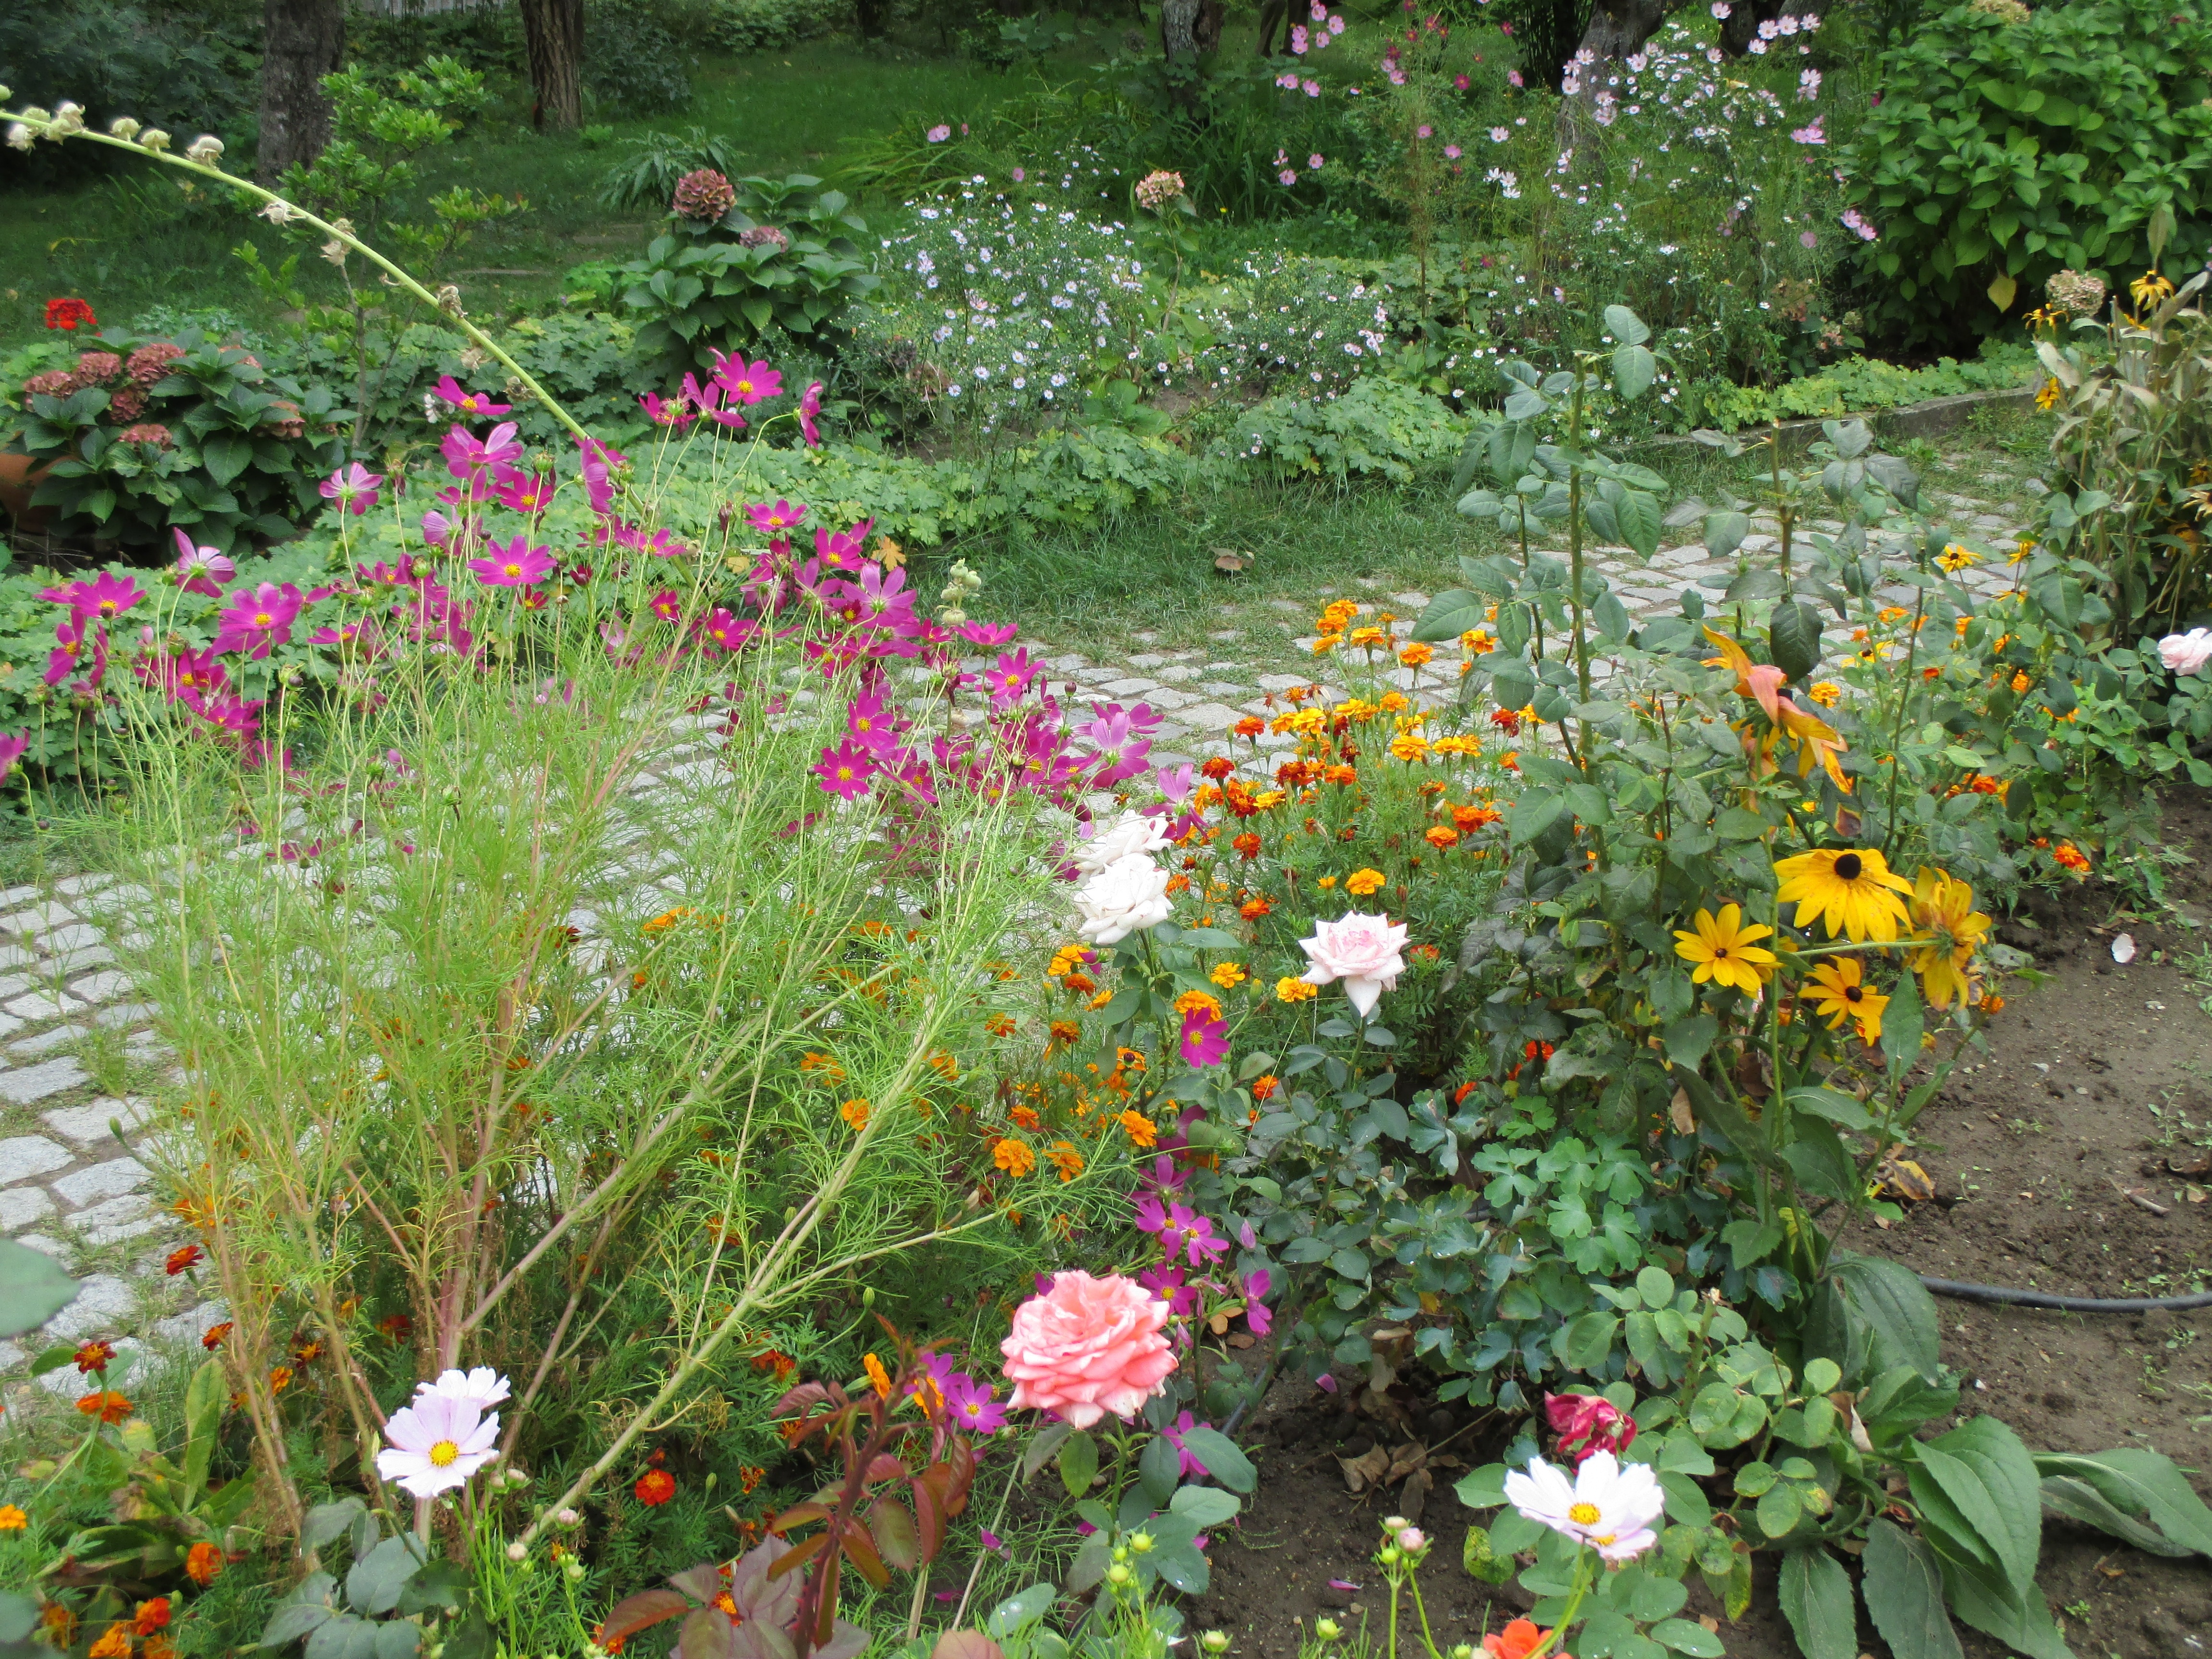
outdoor, plant, meadow, fall, flower, autumn, botany, colorful, garden, flora, wildflower, flowers, shrub, yard, flower garden, flowering plant, annual plant, land plant